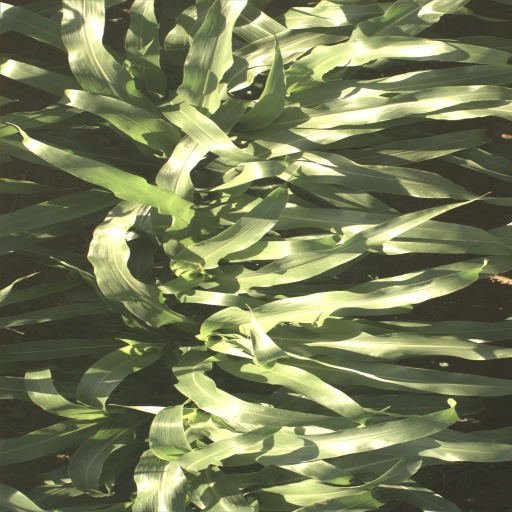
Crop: sorghum